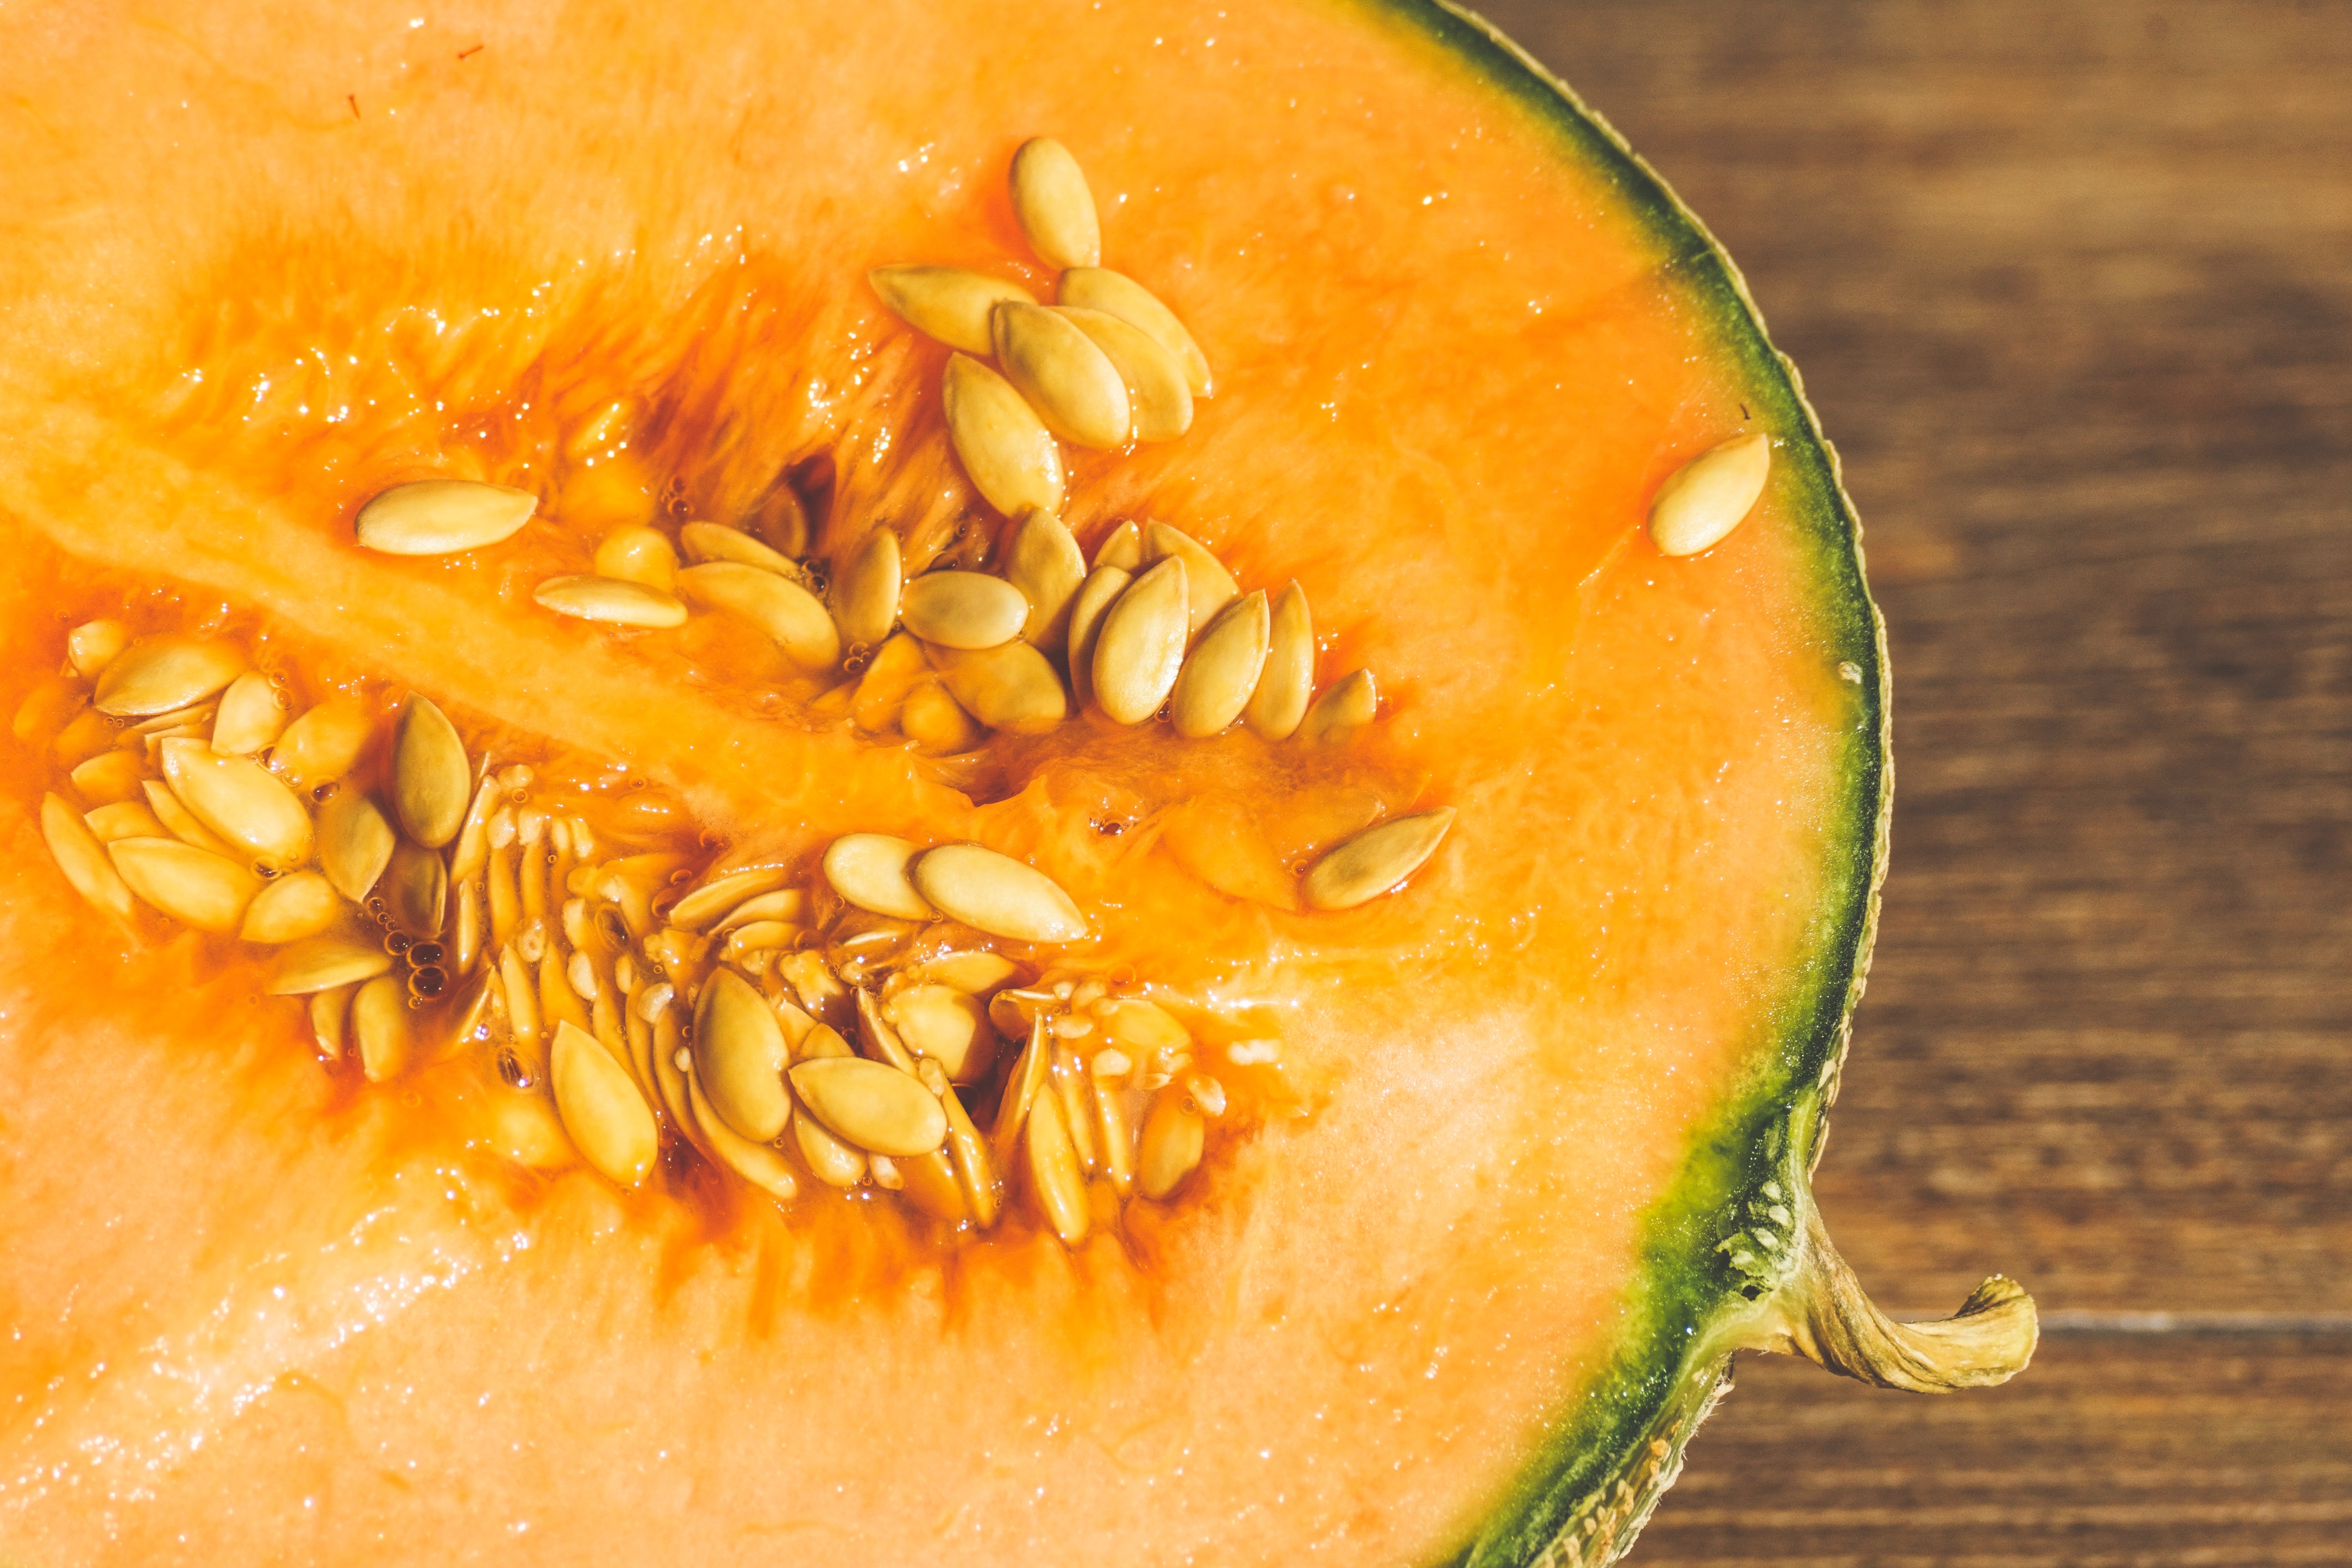
melon, cantaloupe, pumpkin seed, muskmelon, cucumber, gourd, and melon family, galia, cucumis, food, fruit, plant, acorn squash, calabaza, cucurbita, squash, honeydew, produce, winter squash, vegetarian food